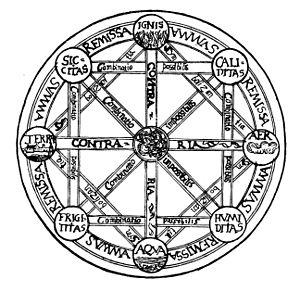
Gottfried Wilhelm Leibniz, né à Leipzig le 1ᵉʳ juillet 1646 et mort à Hanovre le 14 novembre 1716, est un philosophe, scientifique, mathématicien, logicien, diplomate, juriste, bibliothécaire et philologue allemand. Esprit polymathe, personnalité importante de la période Frühaufklärung, il occupe une place primordiale dans l'histoire de la philosophie et l'histoire des sciences et est souvent considéré comme le dernier « génie universel ».